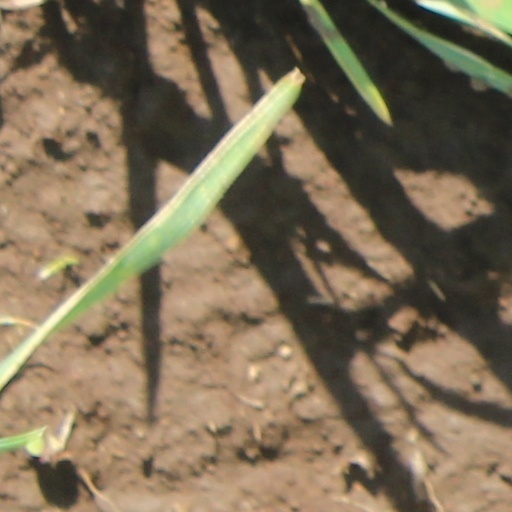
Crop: wheat